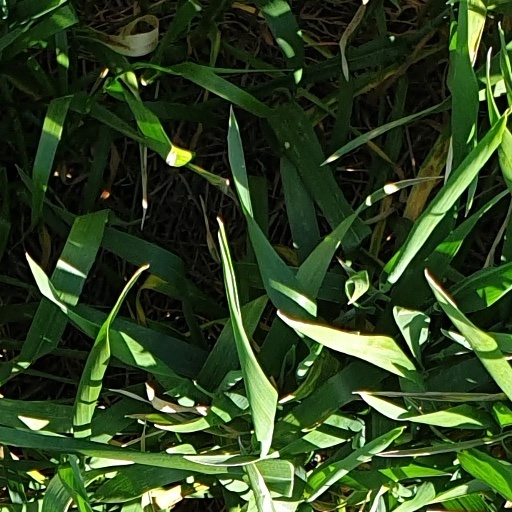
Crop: wheat